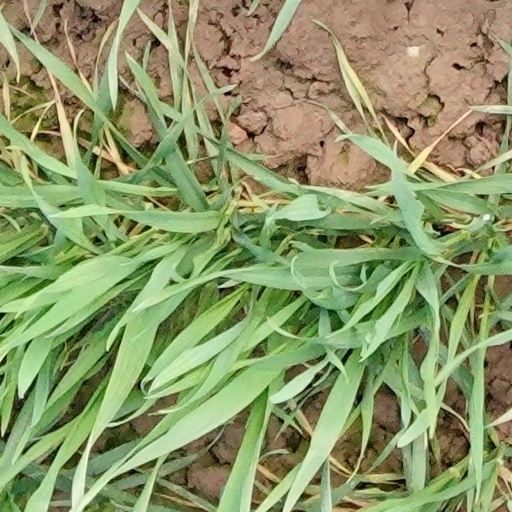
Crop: wheat